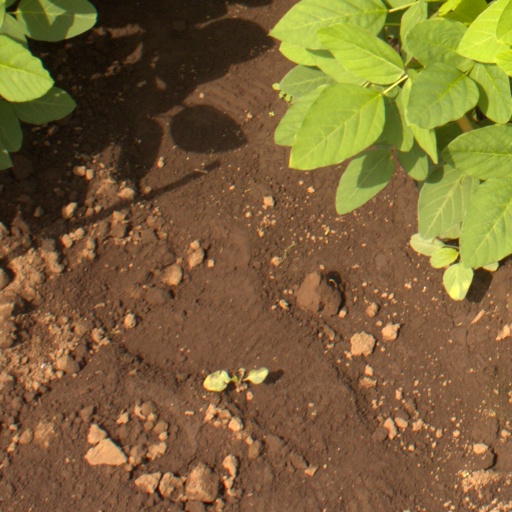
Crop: soybean